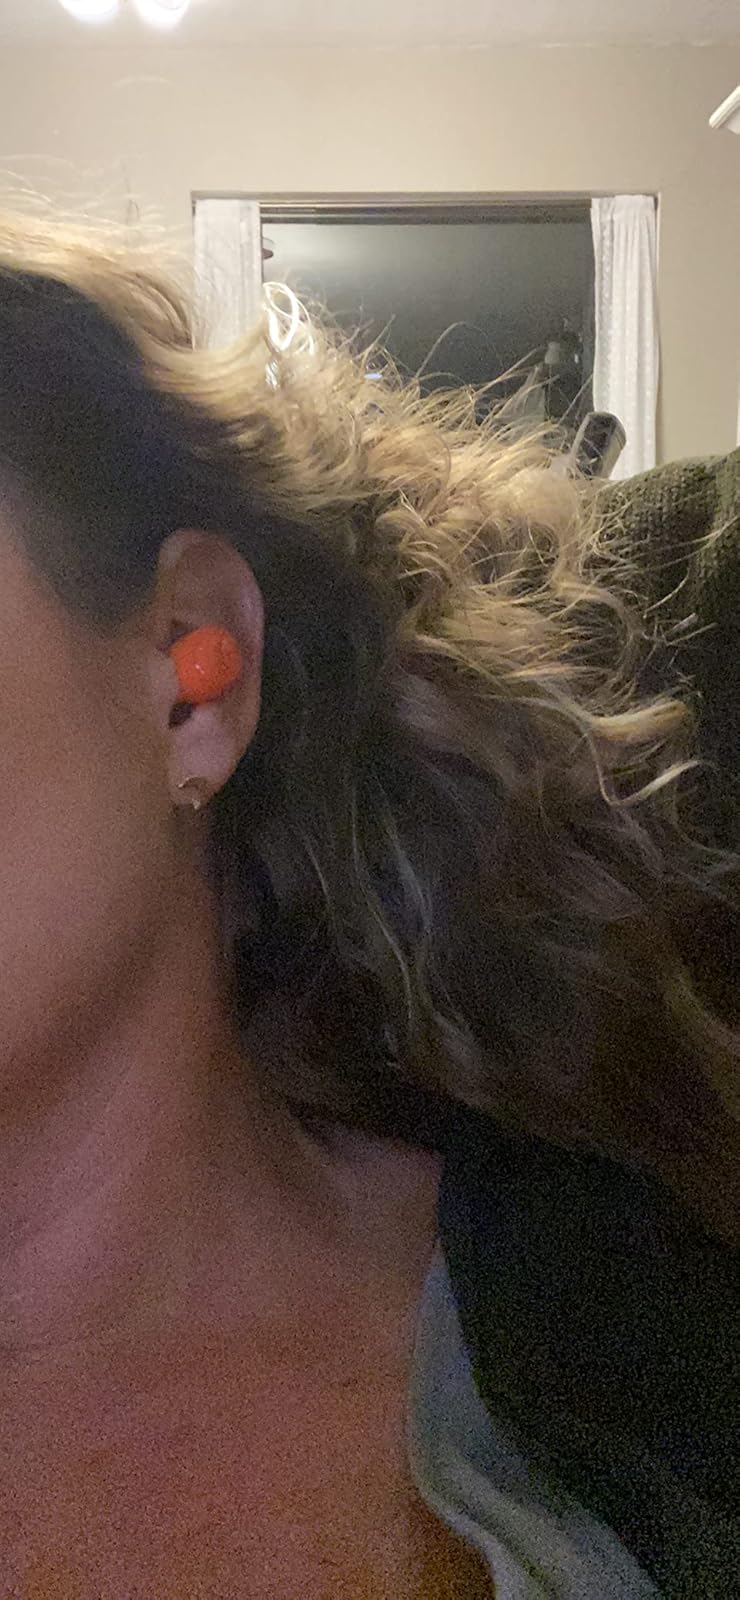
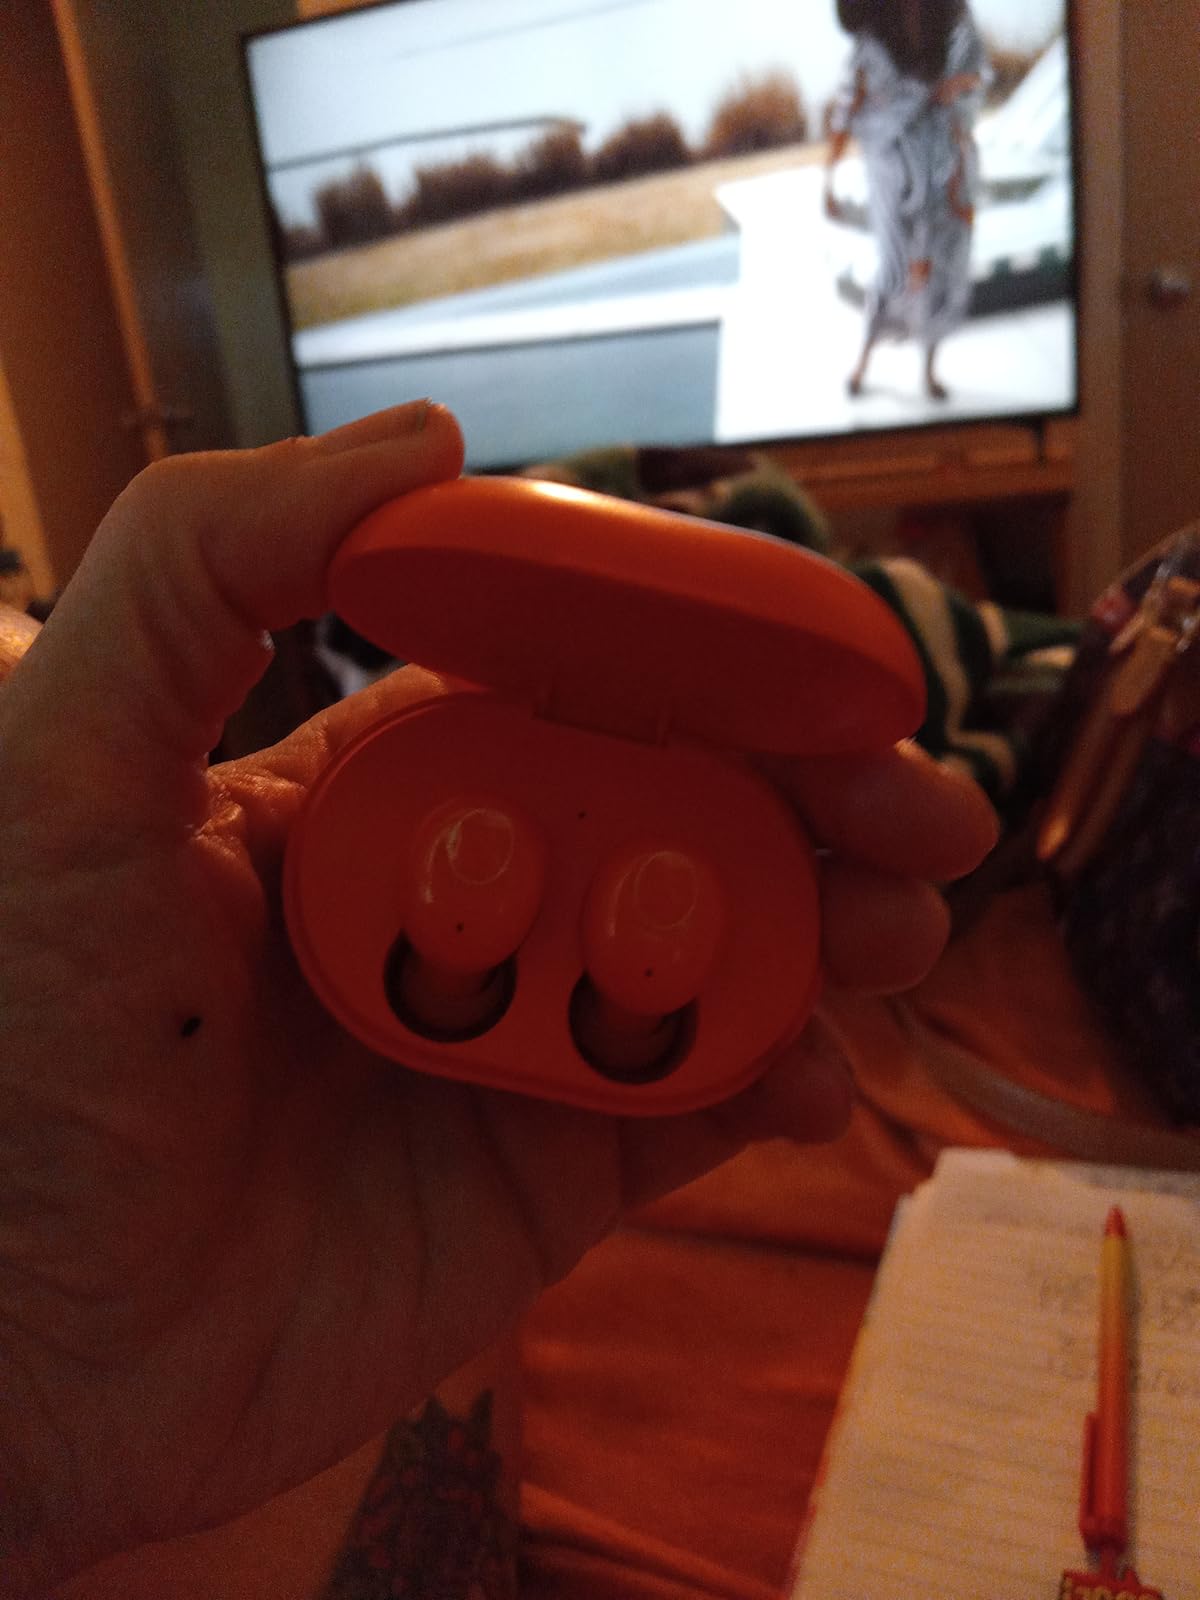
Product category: earbuds
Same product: yes